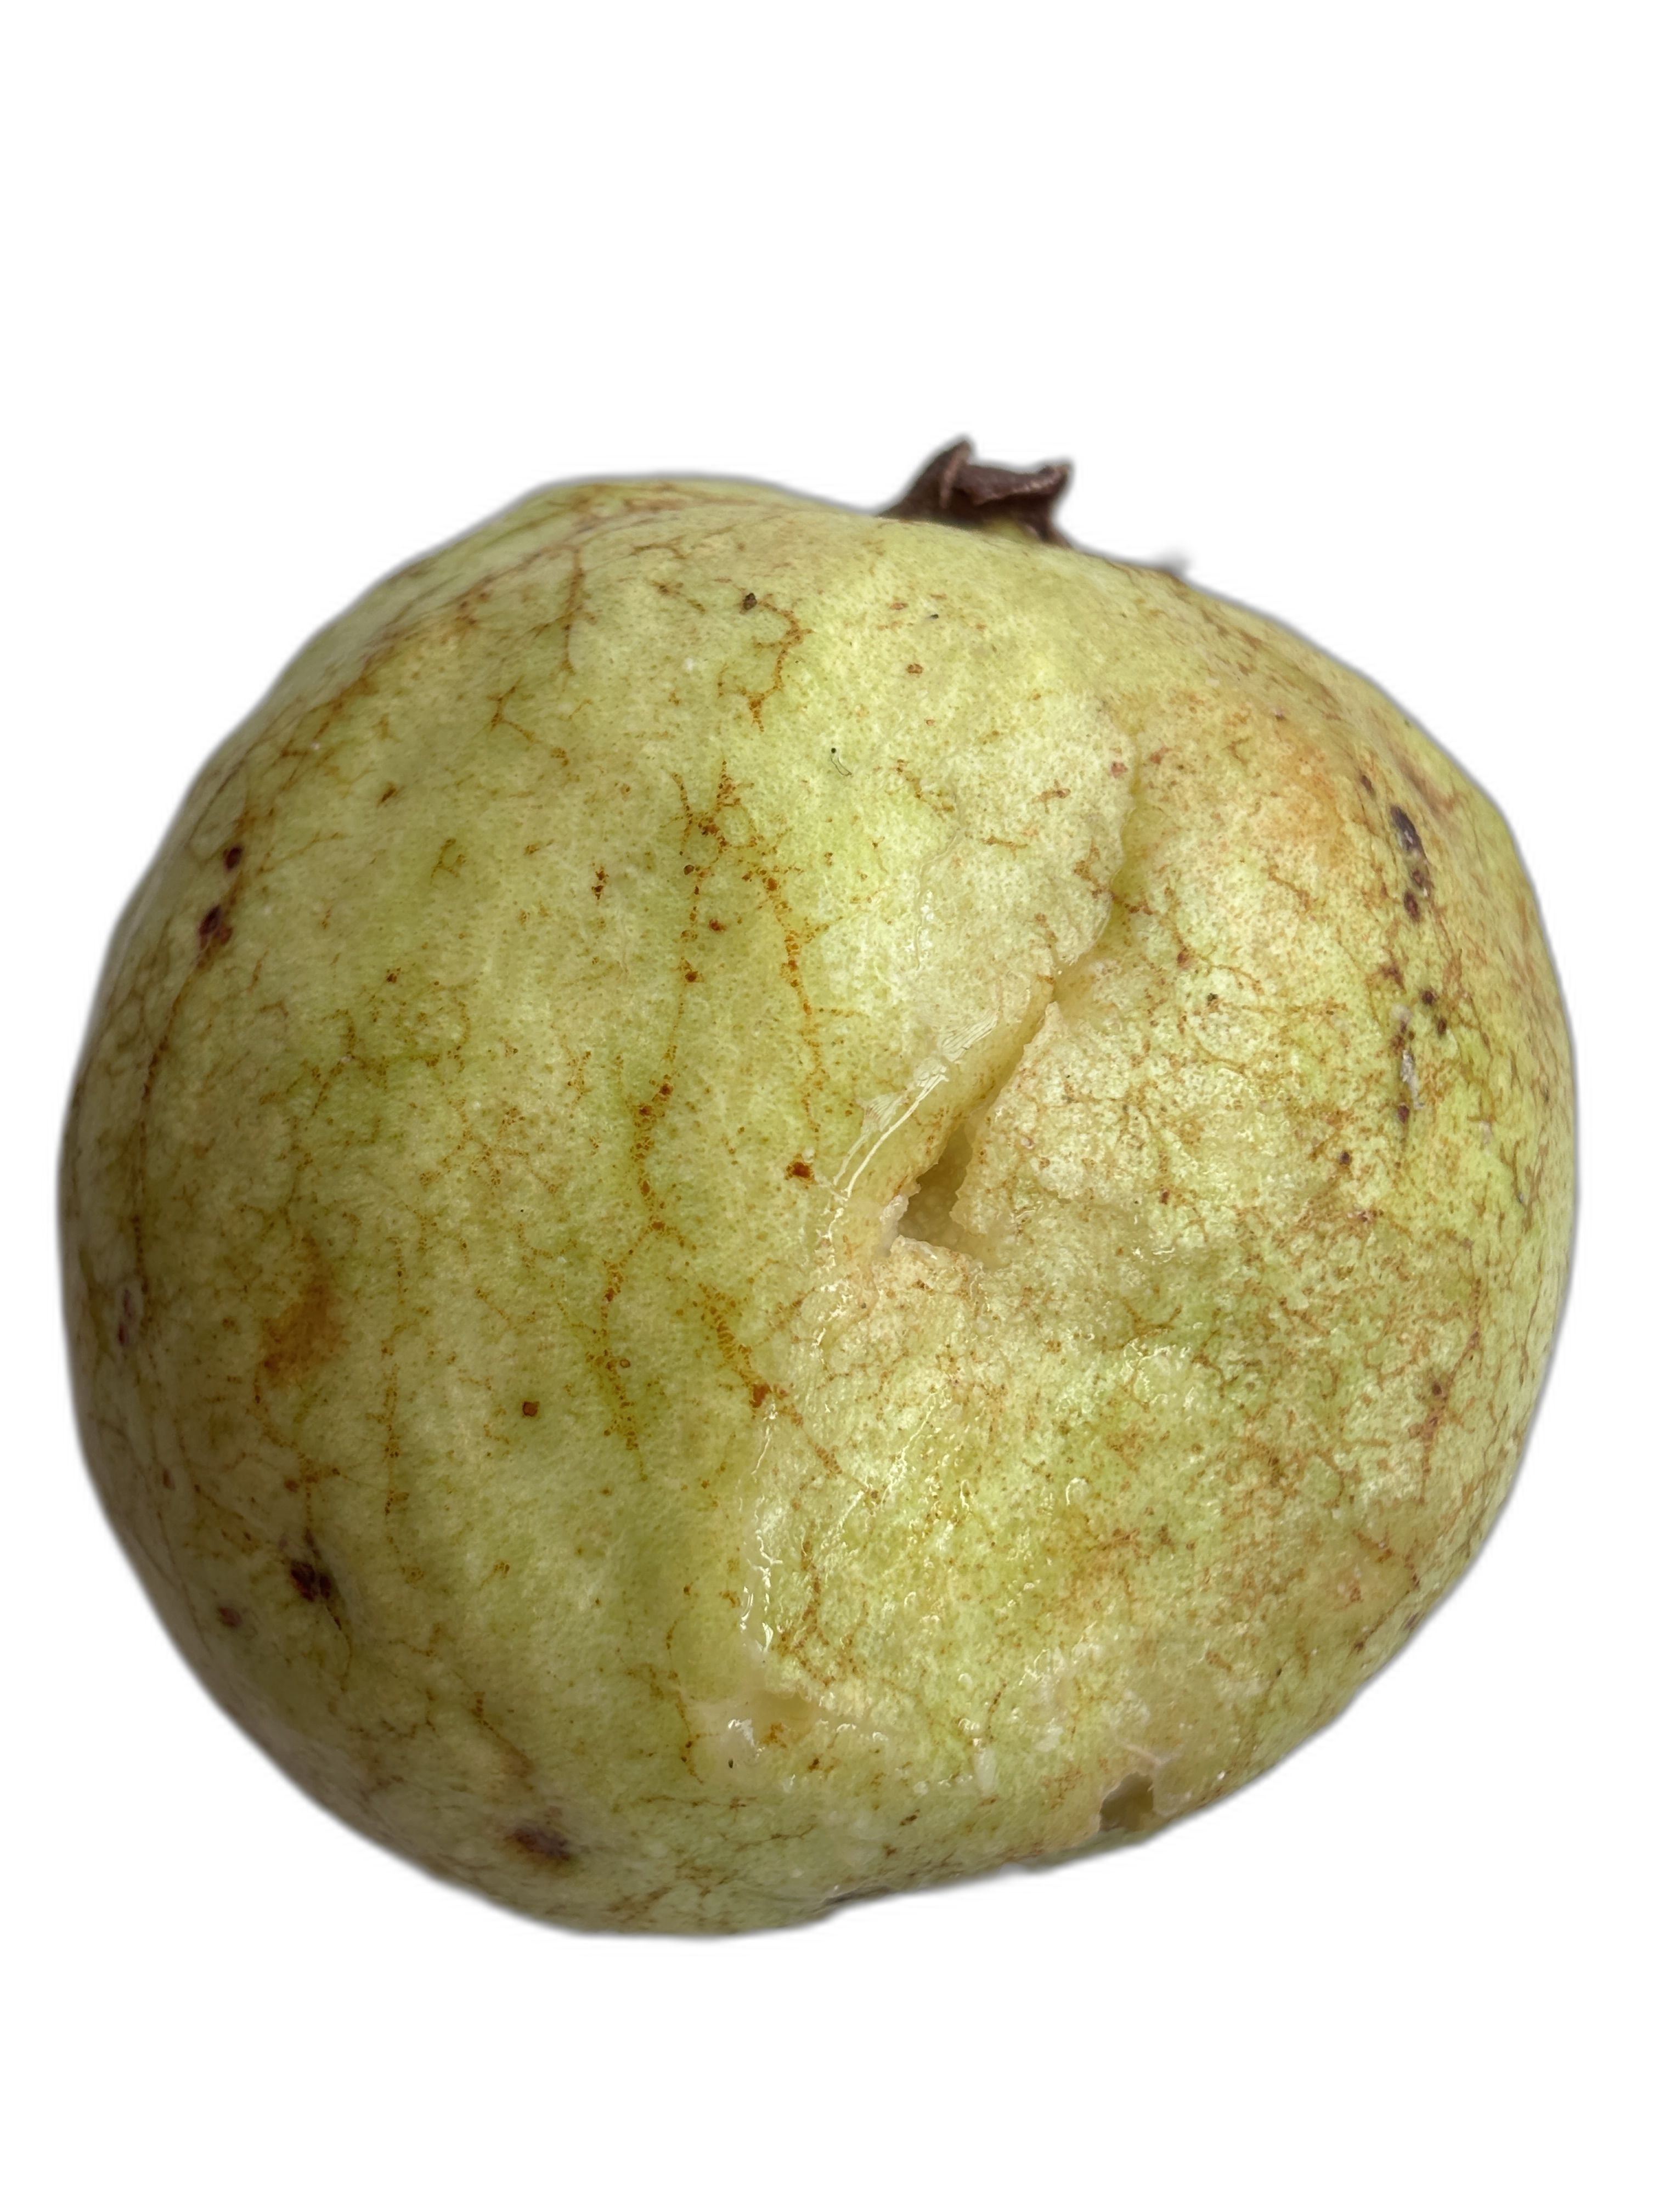
Plant part: fruit
Disease: Styler end root